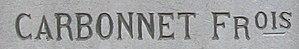
Monument aux morts de Saint-Setiers
Saint-Setiers est une commune française située dans le département de la Corrèze, en région Nouvelle-Aquitaine.